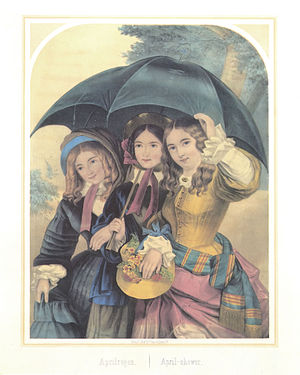
Kunstblad / Historie – udviklingen af 'kunstblade' i Tyskland / Før 1860
'Aprilregn', koloreret litografi, ca. 1855
Et kunstblad er et grafisk produkt, der kan være indrammet under glas og ved ophængning tjene som udsmykning.